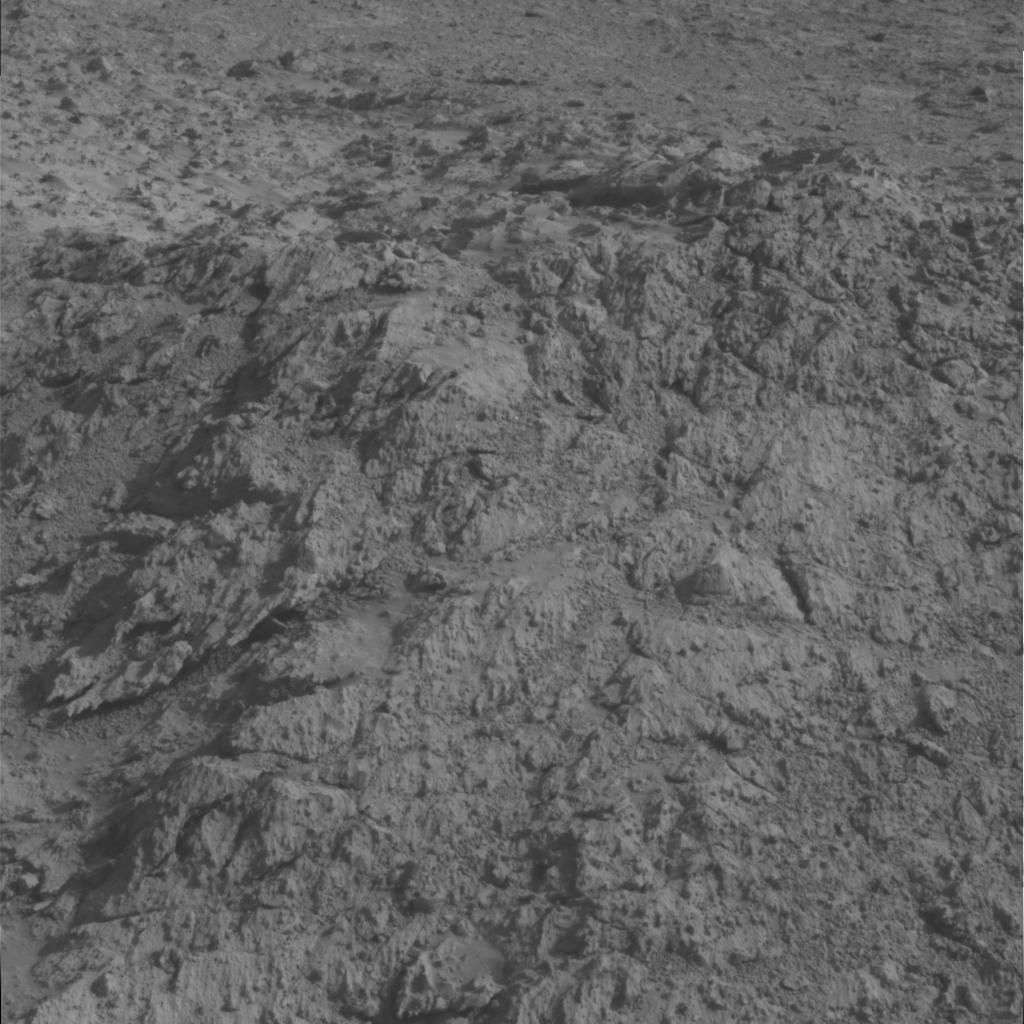
Surface features visible: Rock Outcrops, Clasts, Rock (Linear Features), Soil, Nearby Surface